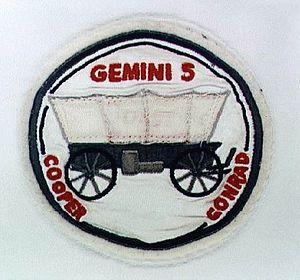
Un insigne de mission spatiale est une reproduction en tissu de l'emblème d'une mission spatiale porté par les astronautes et autres personnels affiliés à cette mission. Il est généralement exécuté sous la forme d'un écusson brodé. Le terme « insigne spatial » s'applique principalement à un emblème conçu pour une mission spatiale habitée. Traditionnellement, il est porté sur la combinaison spatiale que les astronautes et les cosmonautes portent lorsqu'ils sont lancés dans l'espace. Les insignes de mission ont été adoptés par l'équipage et le personnel de nombreuses autres entreprises spatiales, publiques et privées.